Lesley Collier

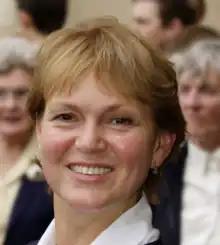

Lesley Faye Collier (born 13 March 1947) is an English ballerina and teacher of dance. In 1972 she became a principal dancer of the Royal Ballet. In 1995 she left the company and began to teach at the Royal Ballet School. She is a rèpetiteur at the Royal Ballet.